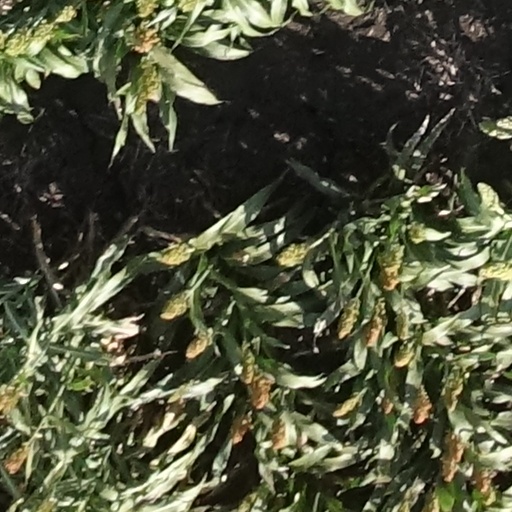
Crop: sorghum